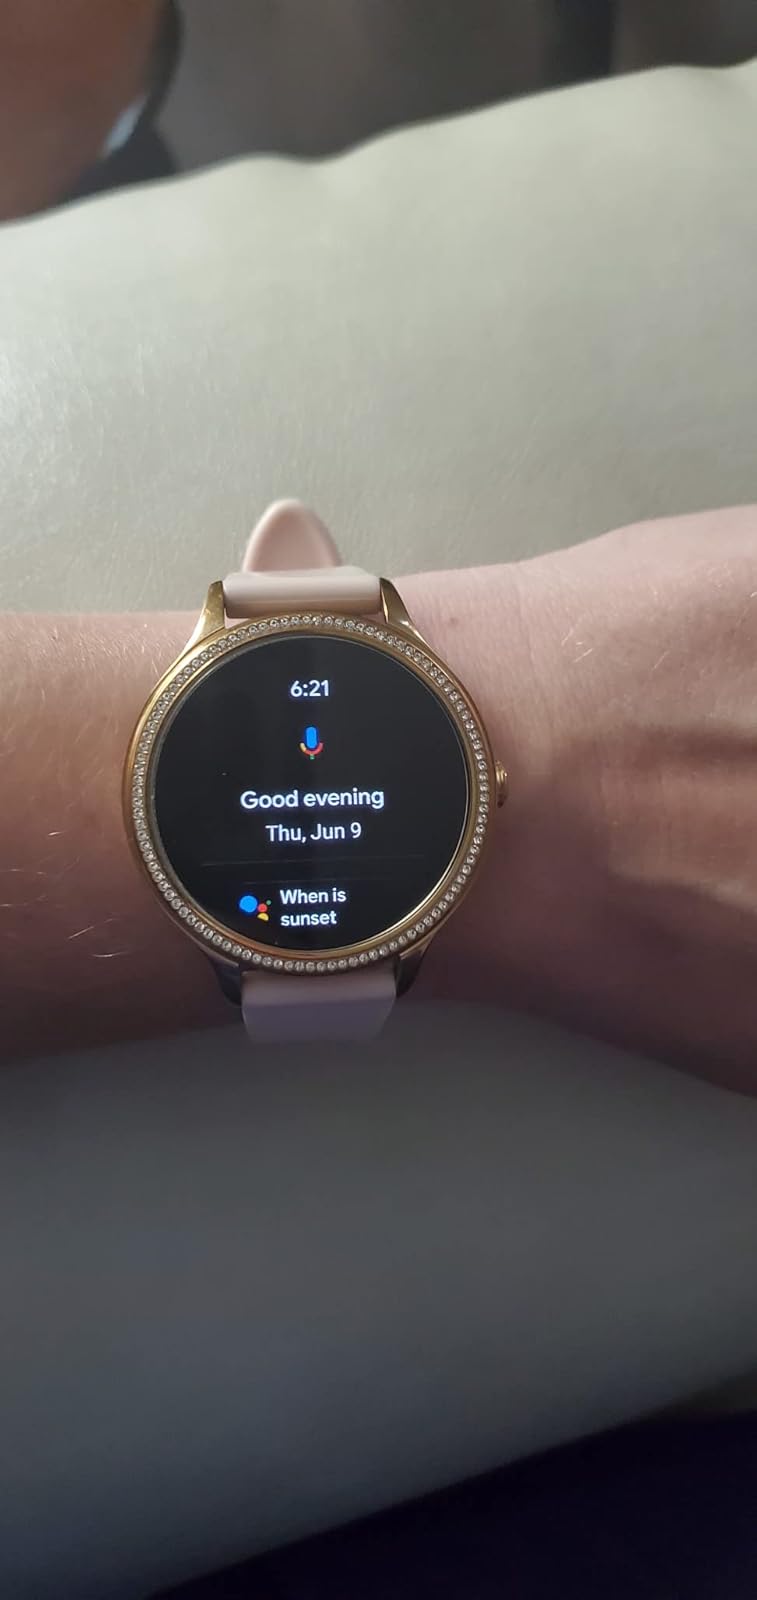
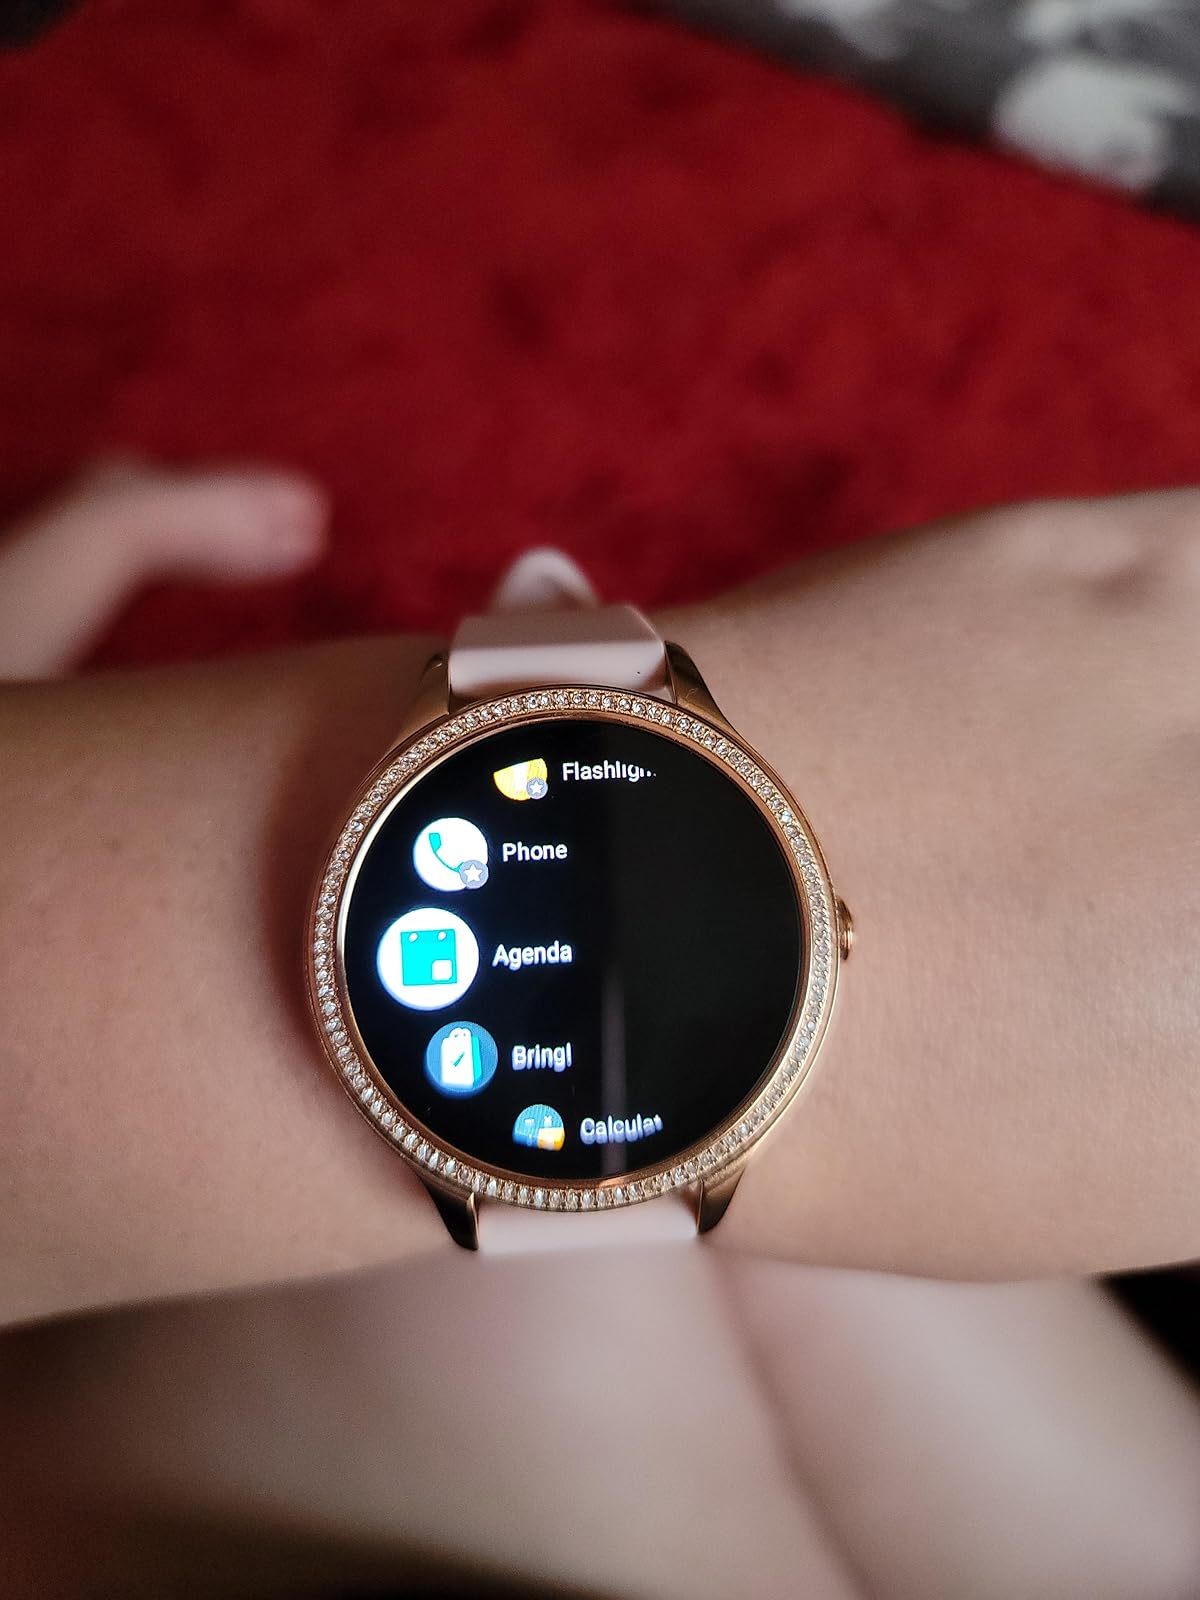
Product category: smartwatch
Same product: yes